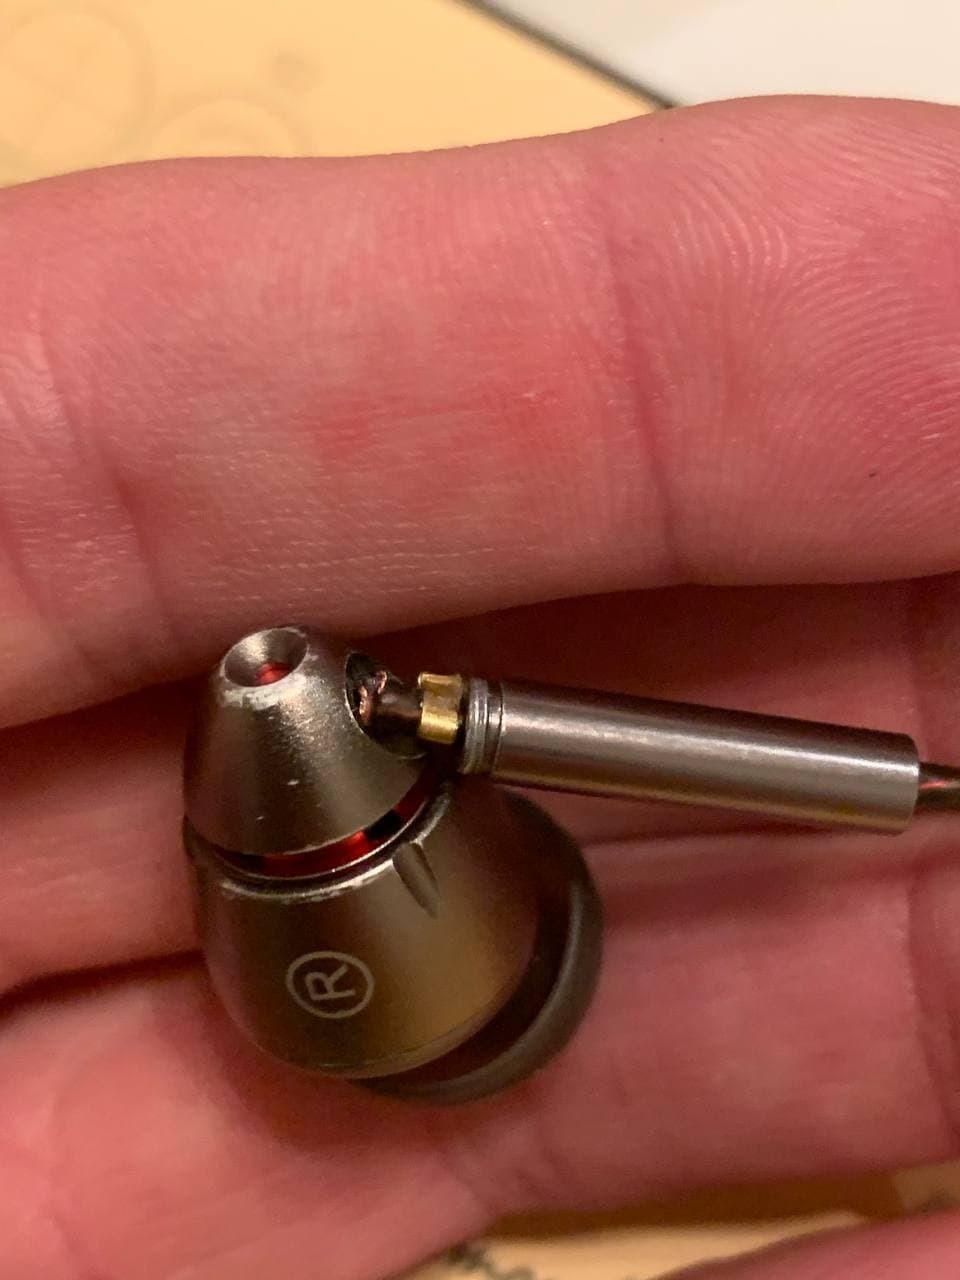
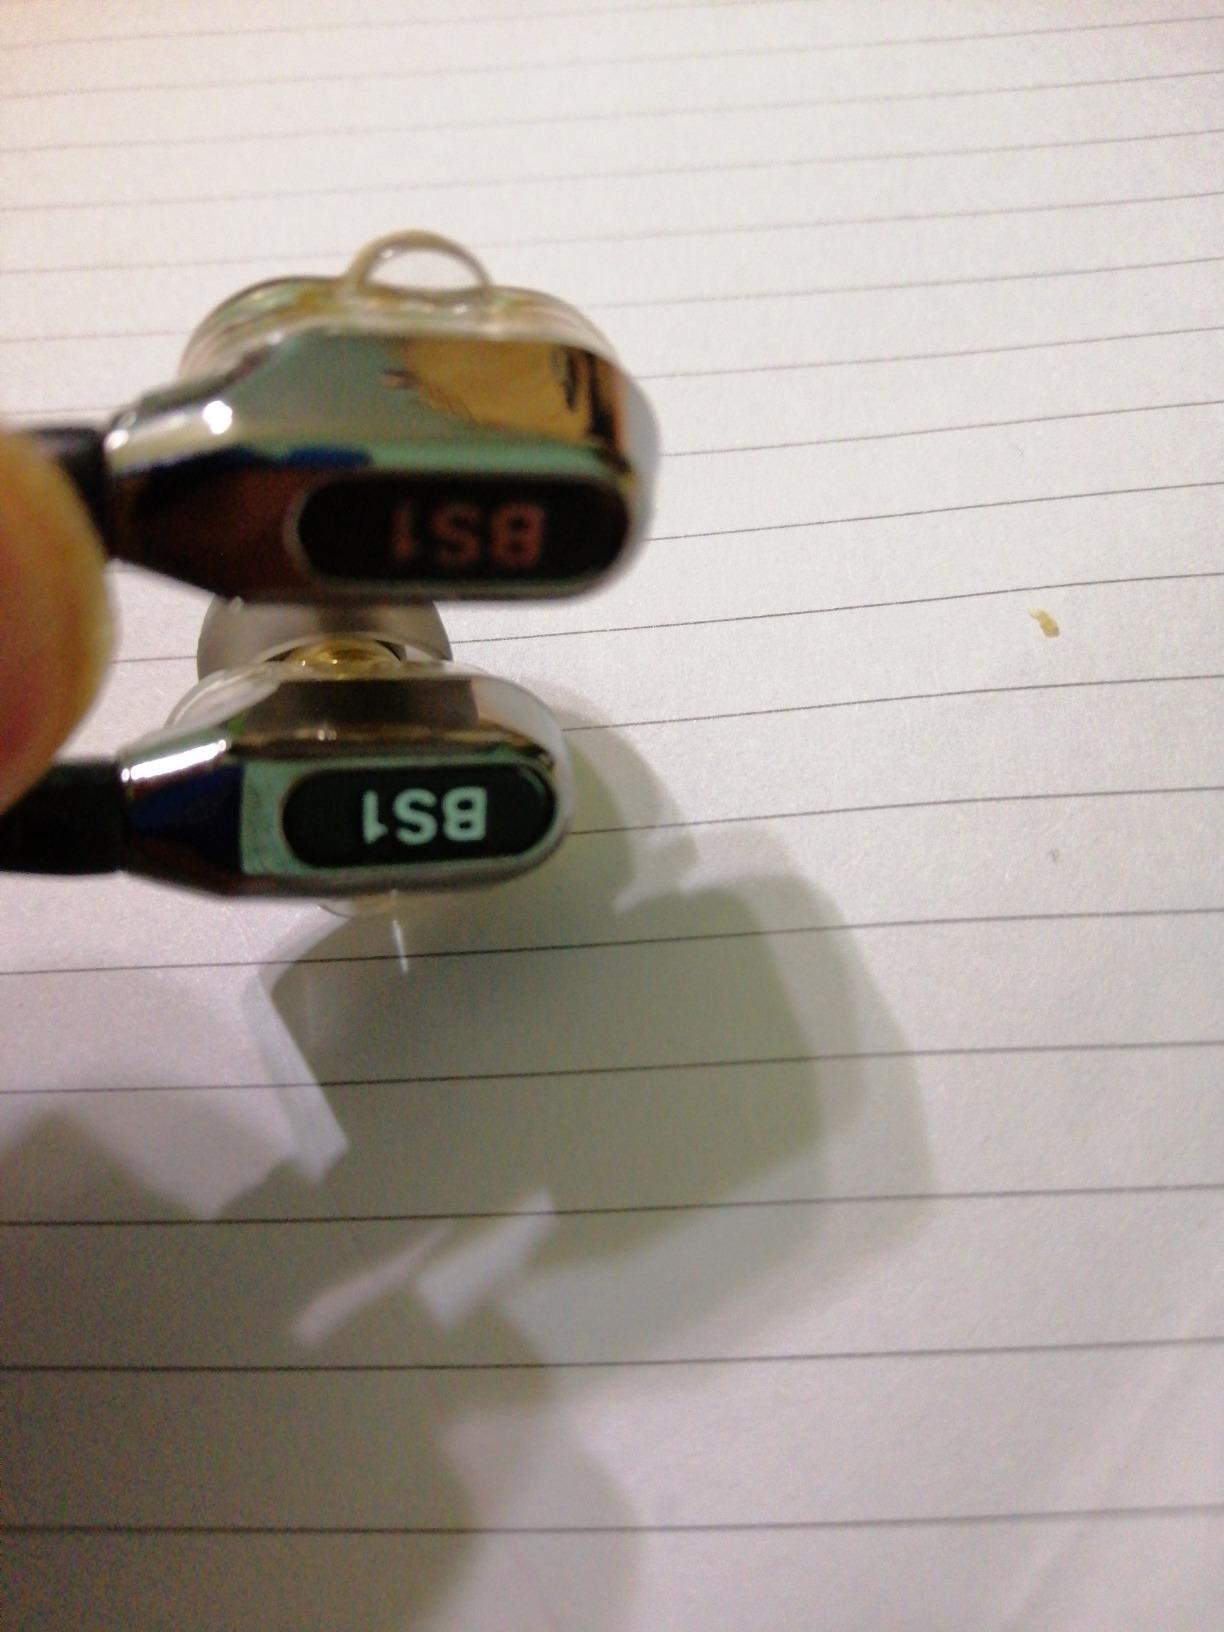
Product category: headphones
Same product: no